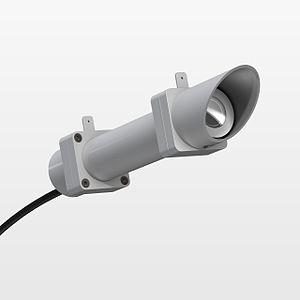
Pyrheliomètre